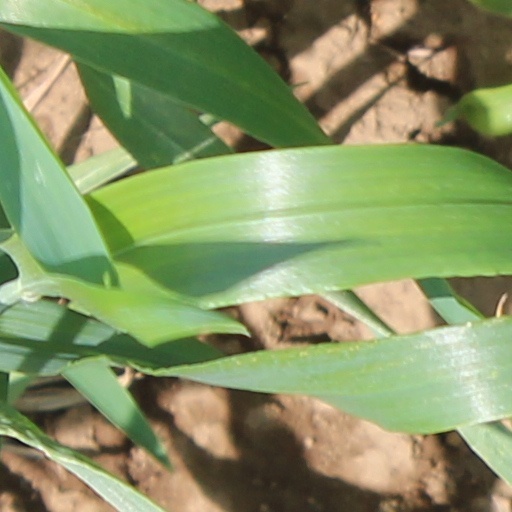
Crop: wheat